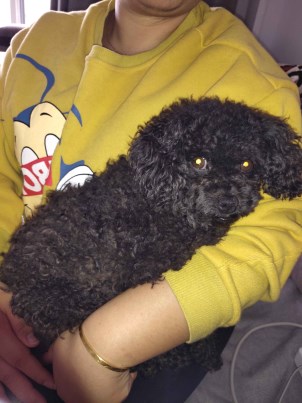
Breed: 7449-n000128-teddy